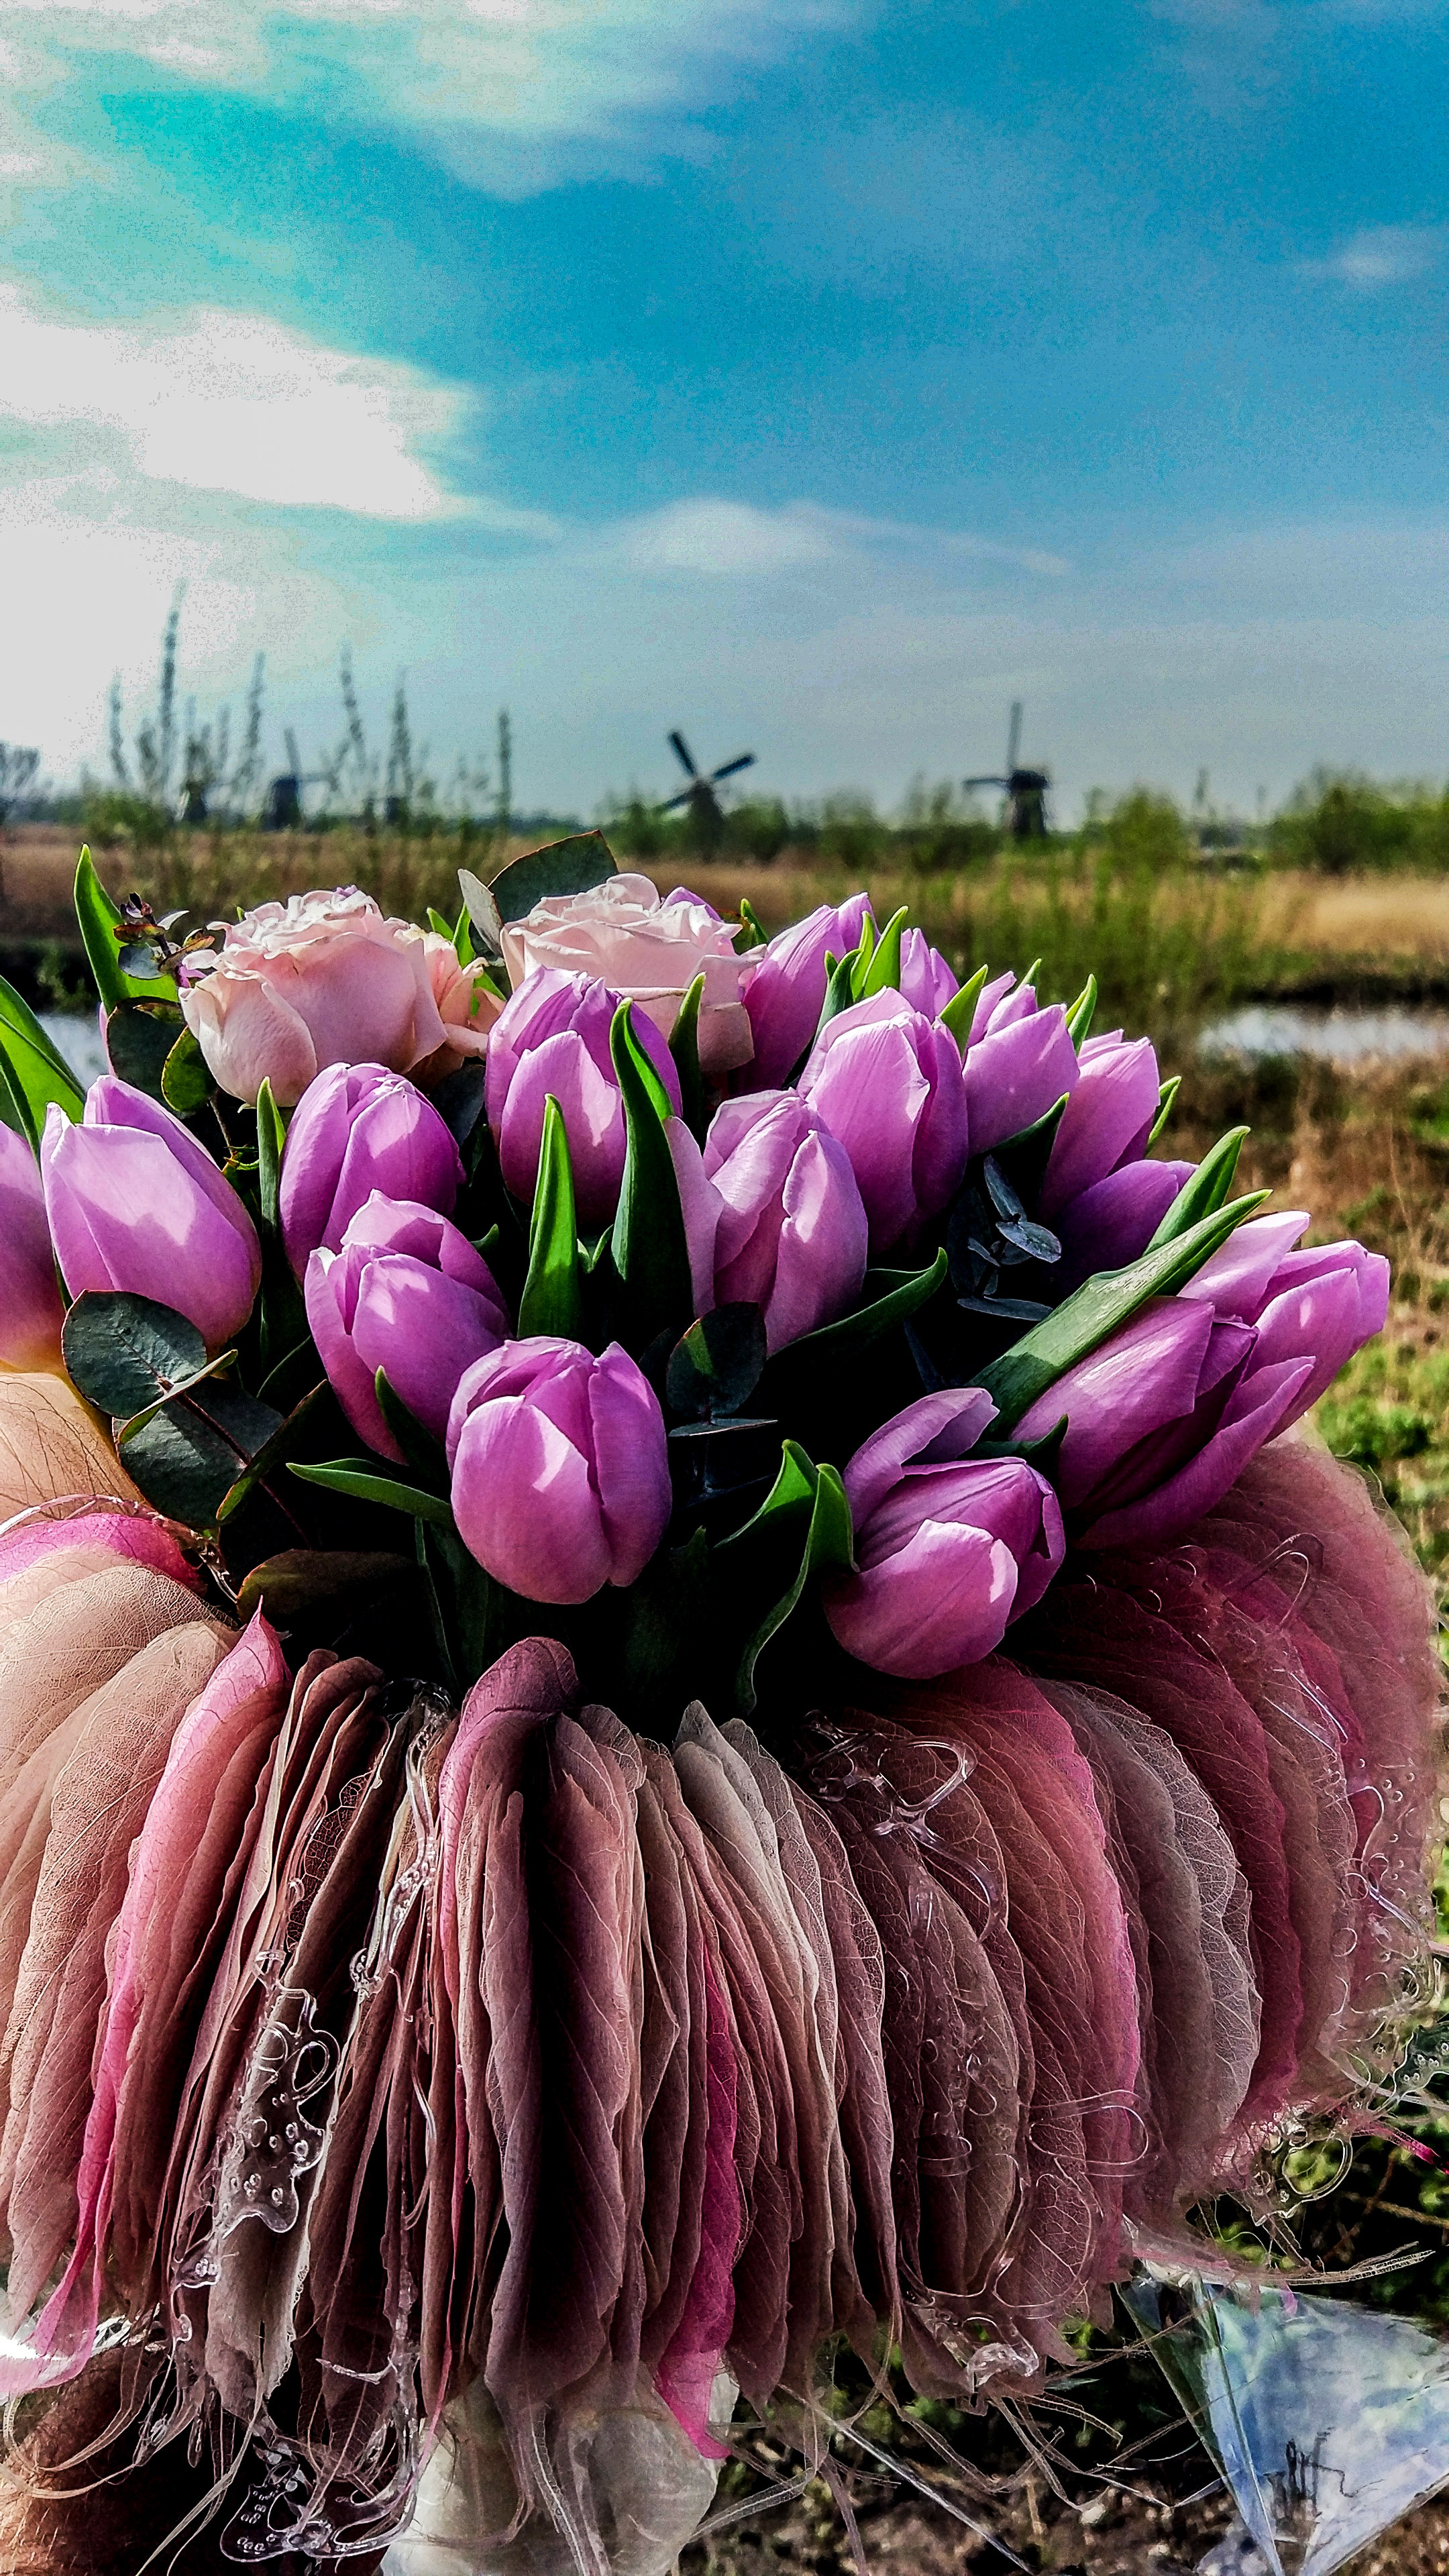
nature, flower, plant, purple, flowering plant, violet, spring, floristry, petal, tulip, lily family, flower arranging